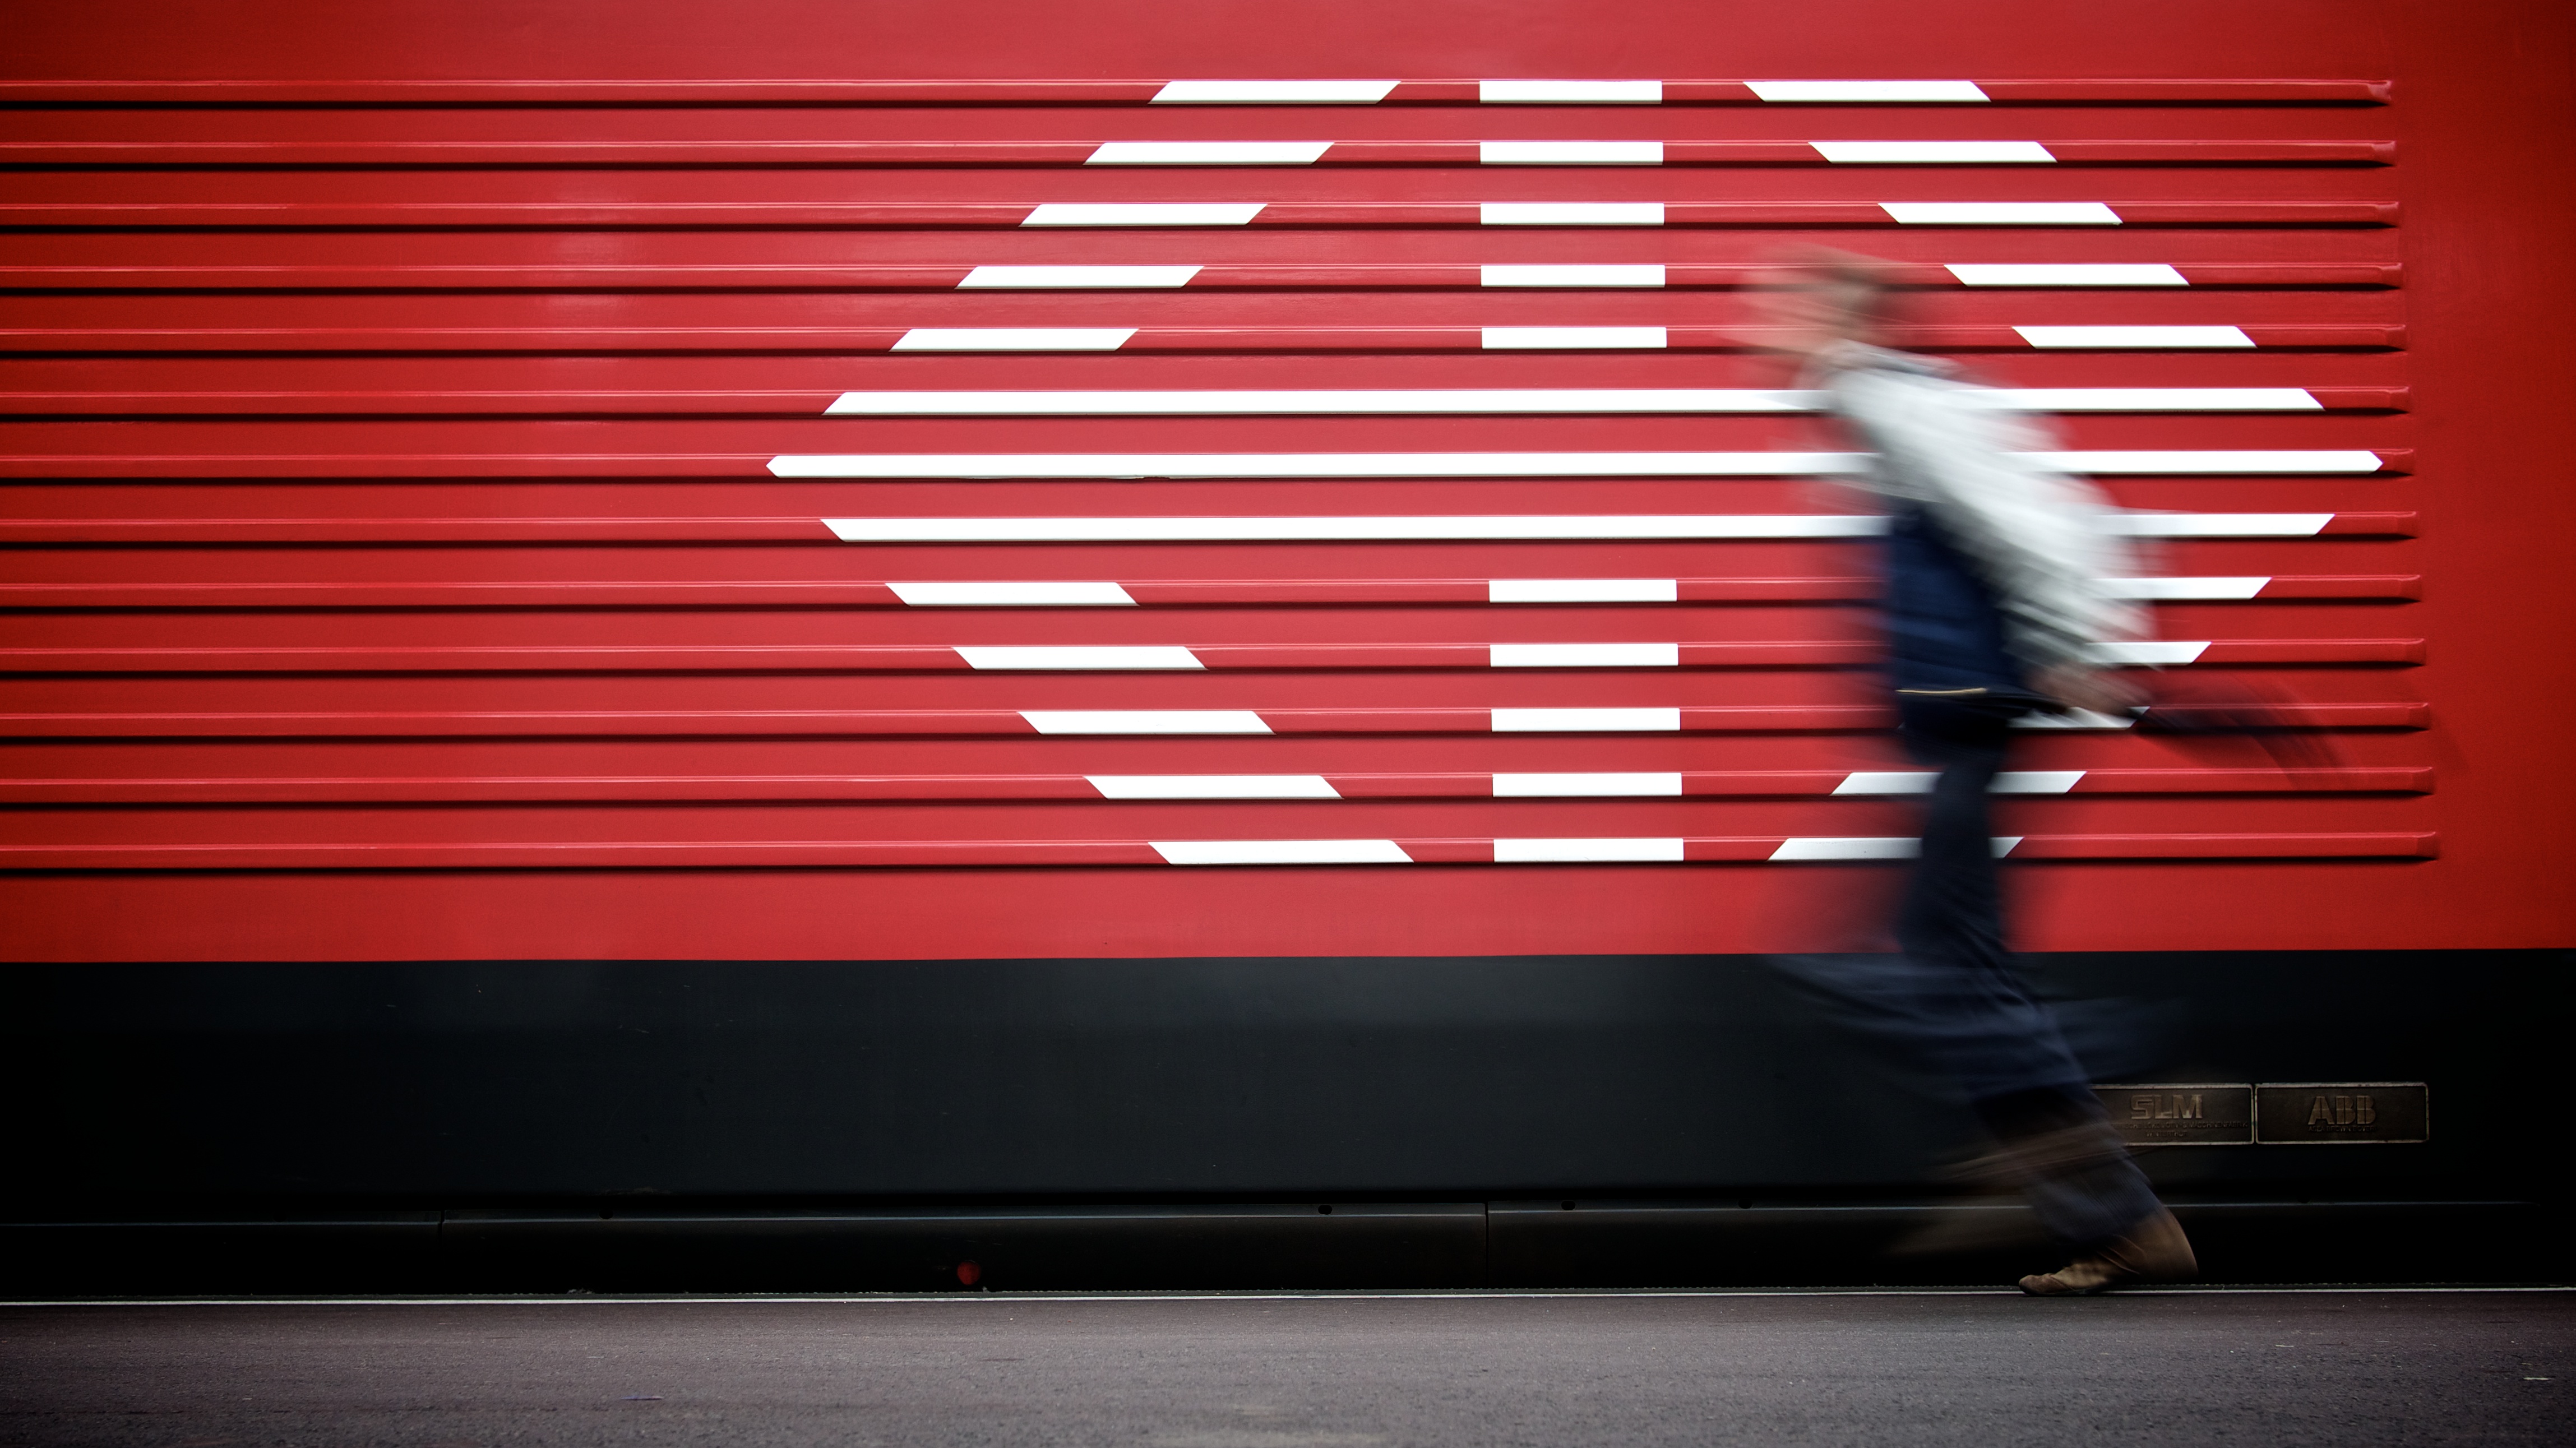
light, white, street, photography, number, advertising, ebook, line, red, color, flag, training, black, signage, interior design, streetphotography, flickr, thomas, video, design, olympus, omd, fuji, shape, leica, monochrom, leuthard, hcb, thomasleuthard, window covering, display device